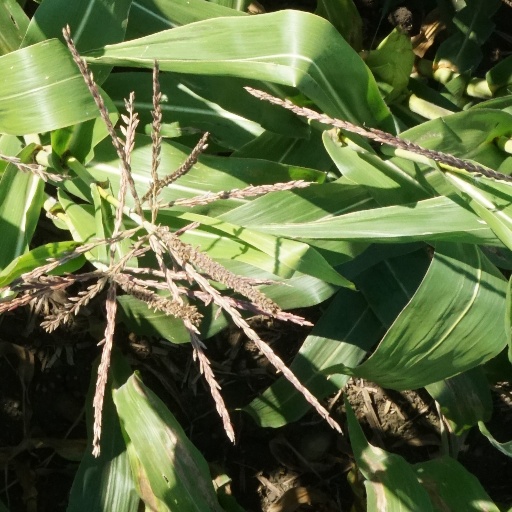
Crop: maize; corn